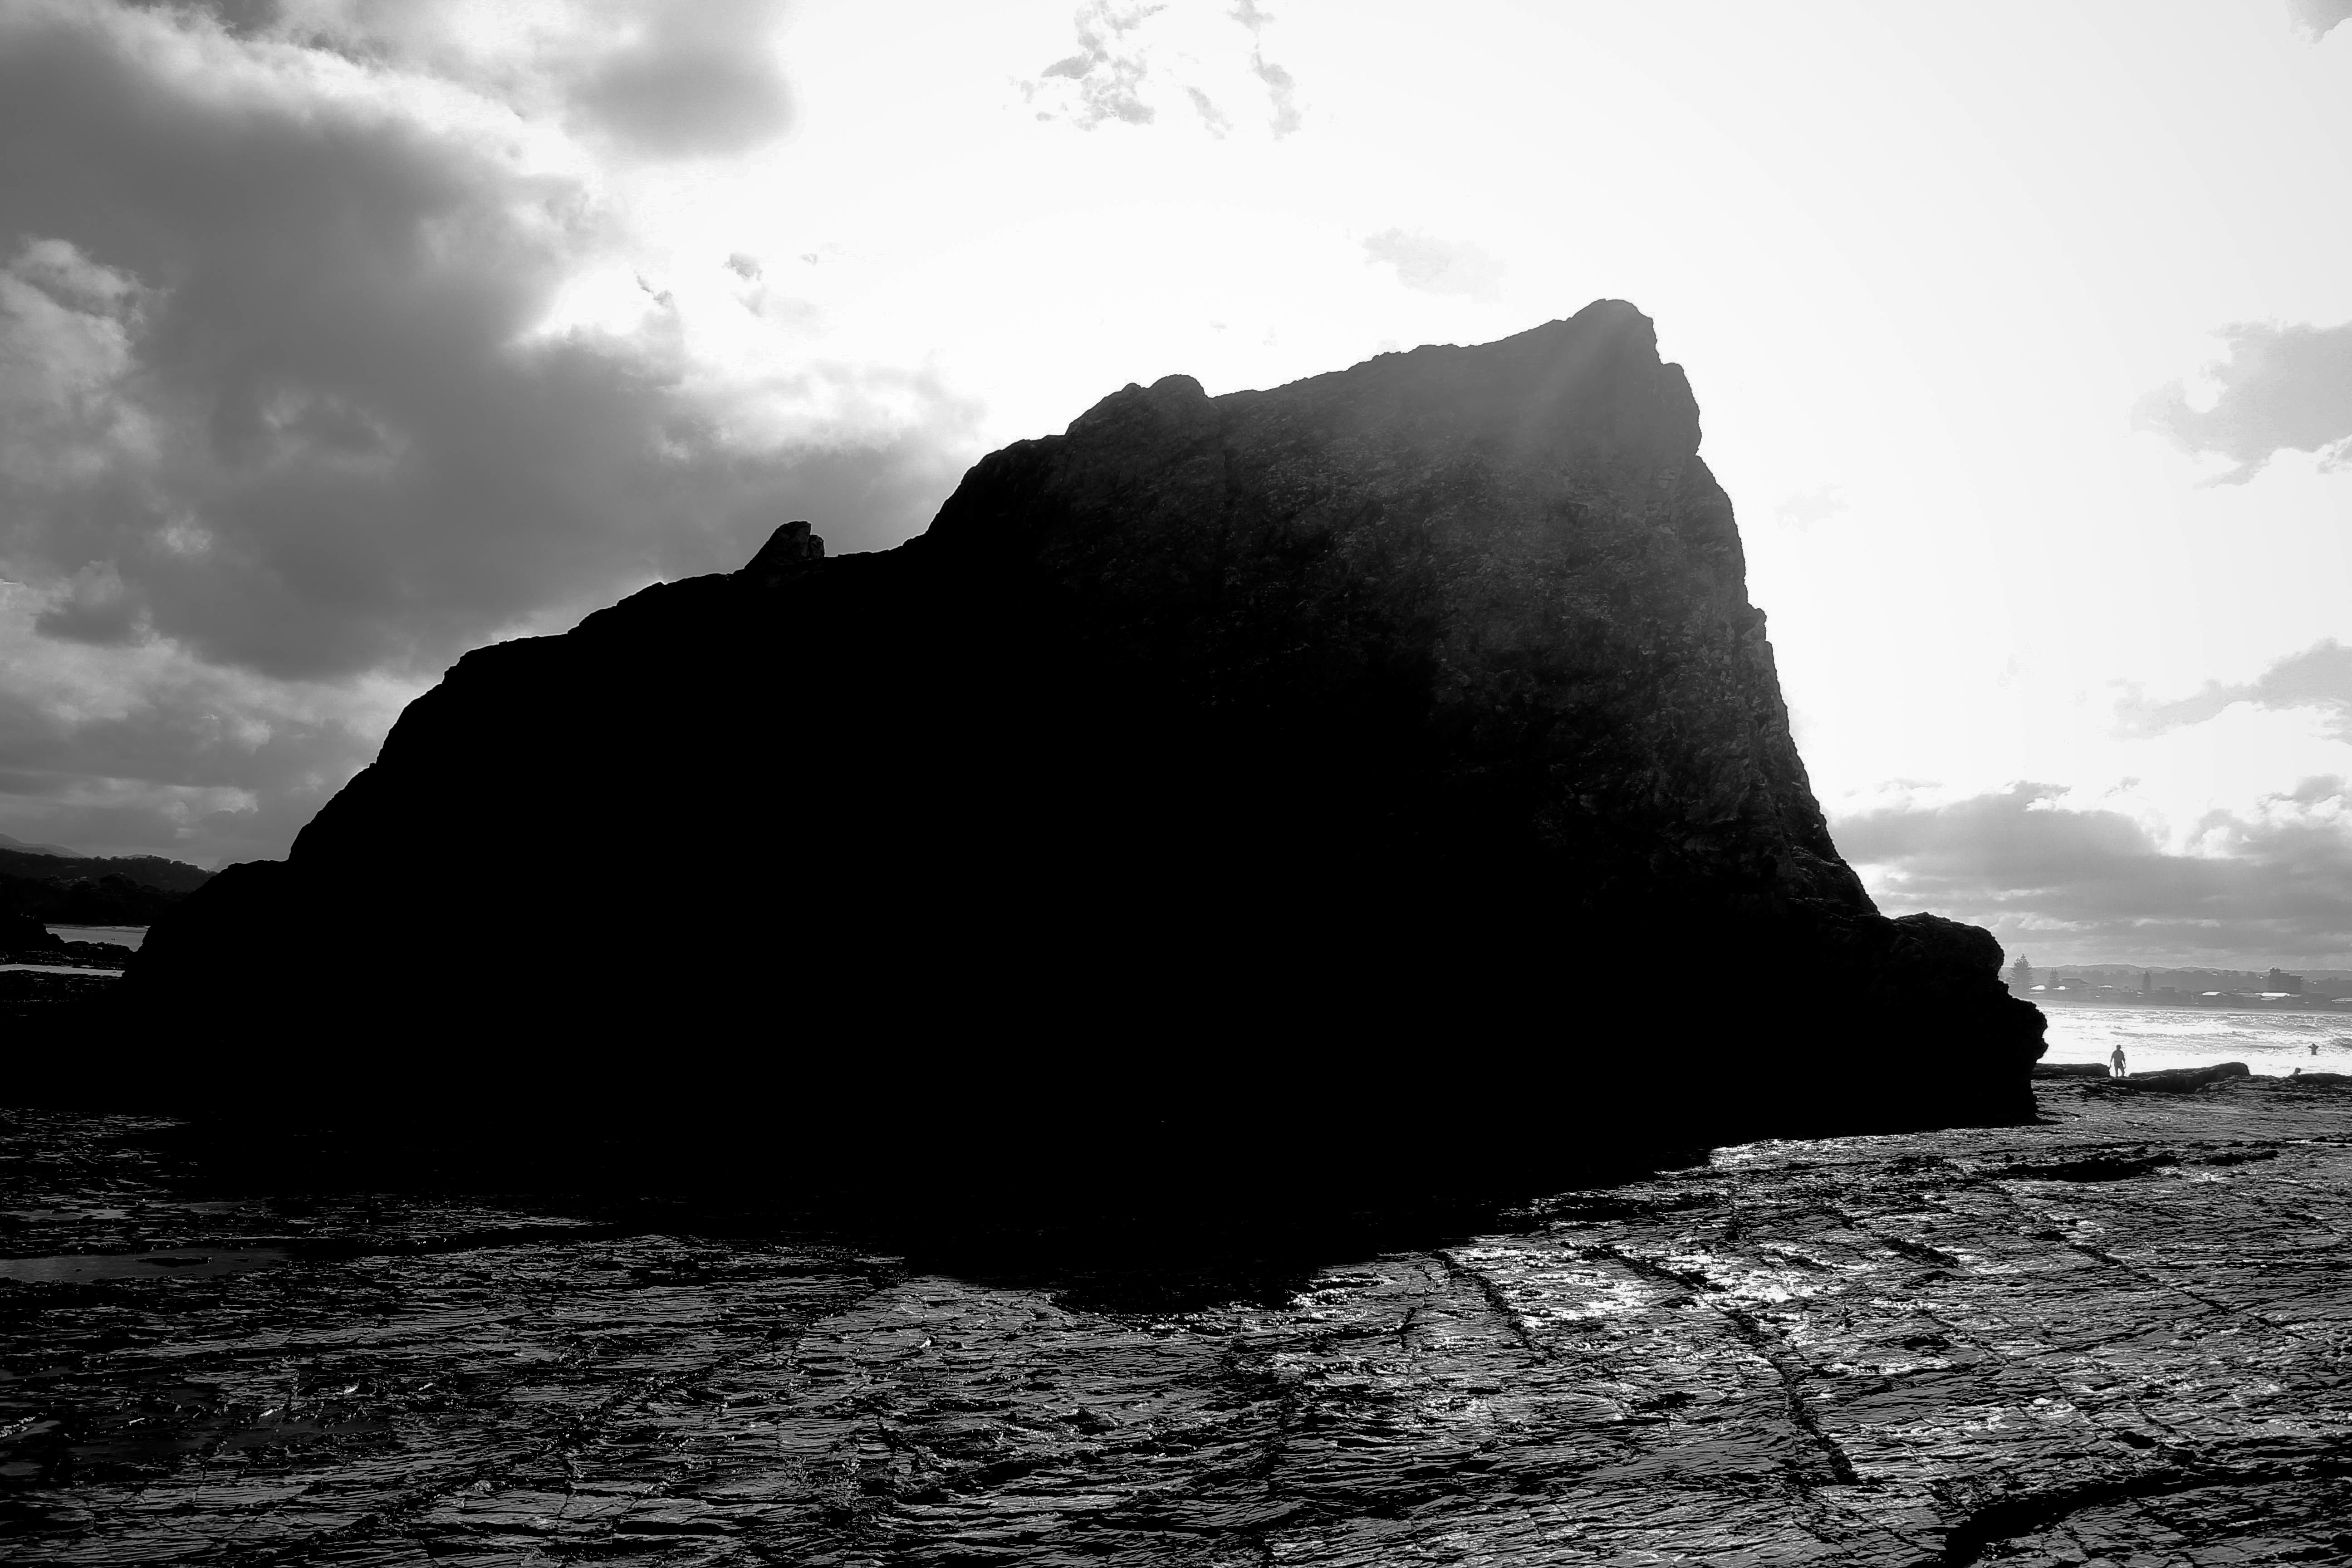
beach, sea, coast, rock, ocean, horizon, cloud, black and white, sky, sunlight, shore, wave, cliff, reflection, bay, darkness, black, monochrome, terrain, material, cape, landform, monochrome photography, wind wave